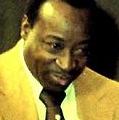
Age: 56